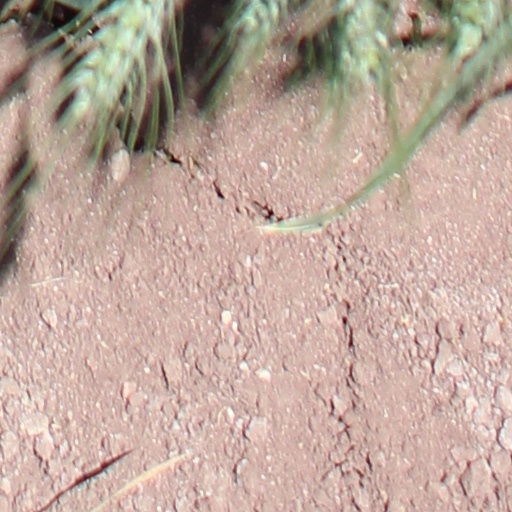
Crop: wheat